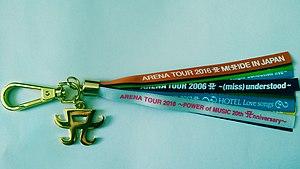
Porte-clé à rubans créé pour la tournée «
Ayumi Hamasaki née le 2 octobre 1978 à Fukuoka, Japon est une chanteuse, auteure-compositrice de J-pop, ancienne actrice et idole japonaise. Également connue sous le surnom Ayu, diminutif du prénom japonais Ayumi, les médias nippons la surnomme « la reine de la J-pop » en raison de sa popularité et de son influence au Japon, de même qu'en Asie. Sa célébrité s'étend à d'autres pays.